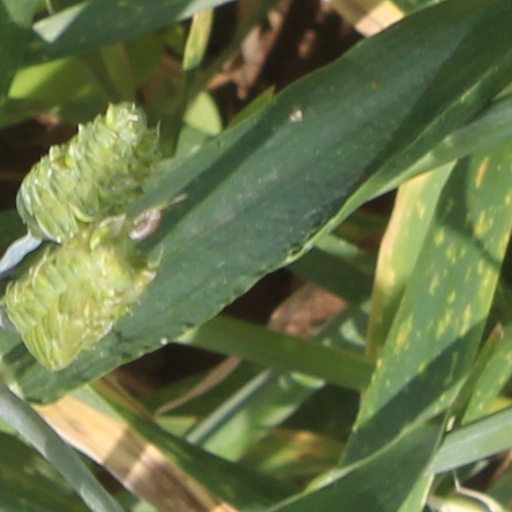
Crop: wheat